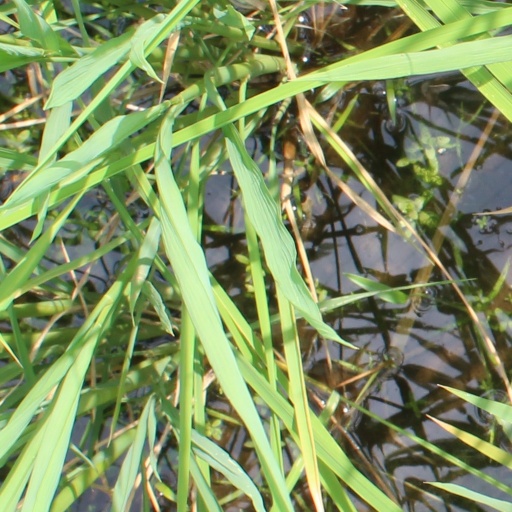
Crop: rice